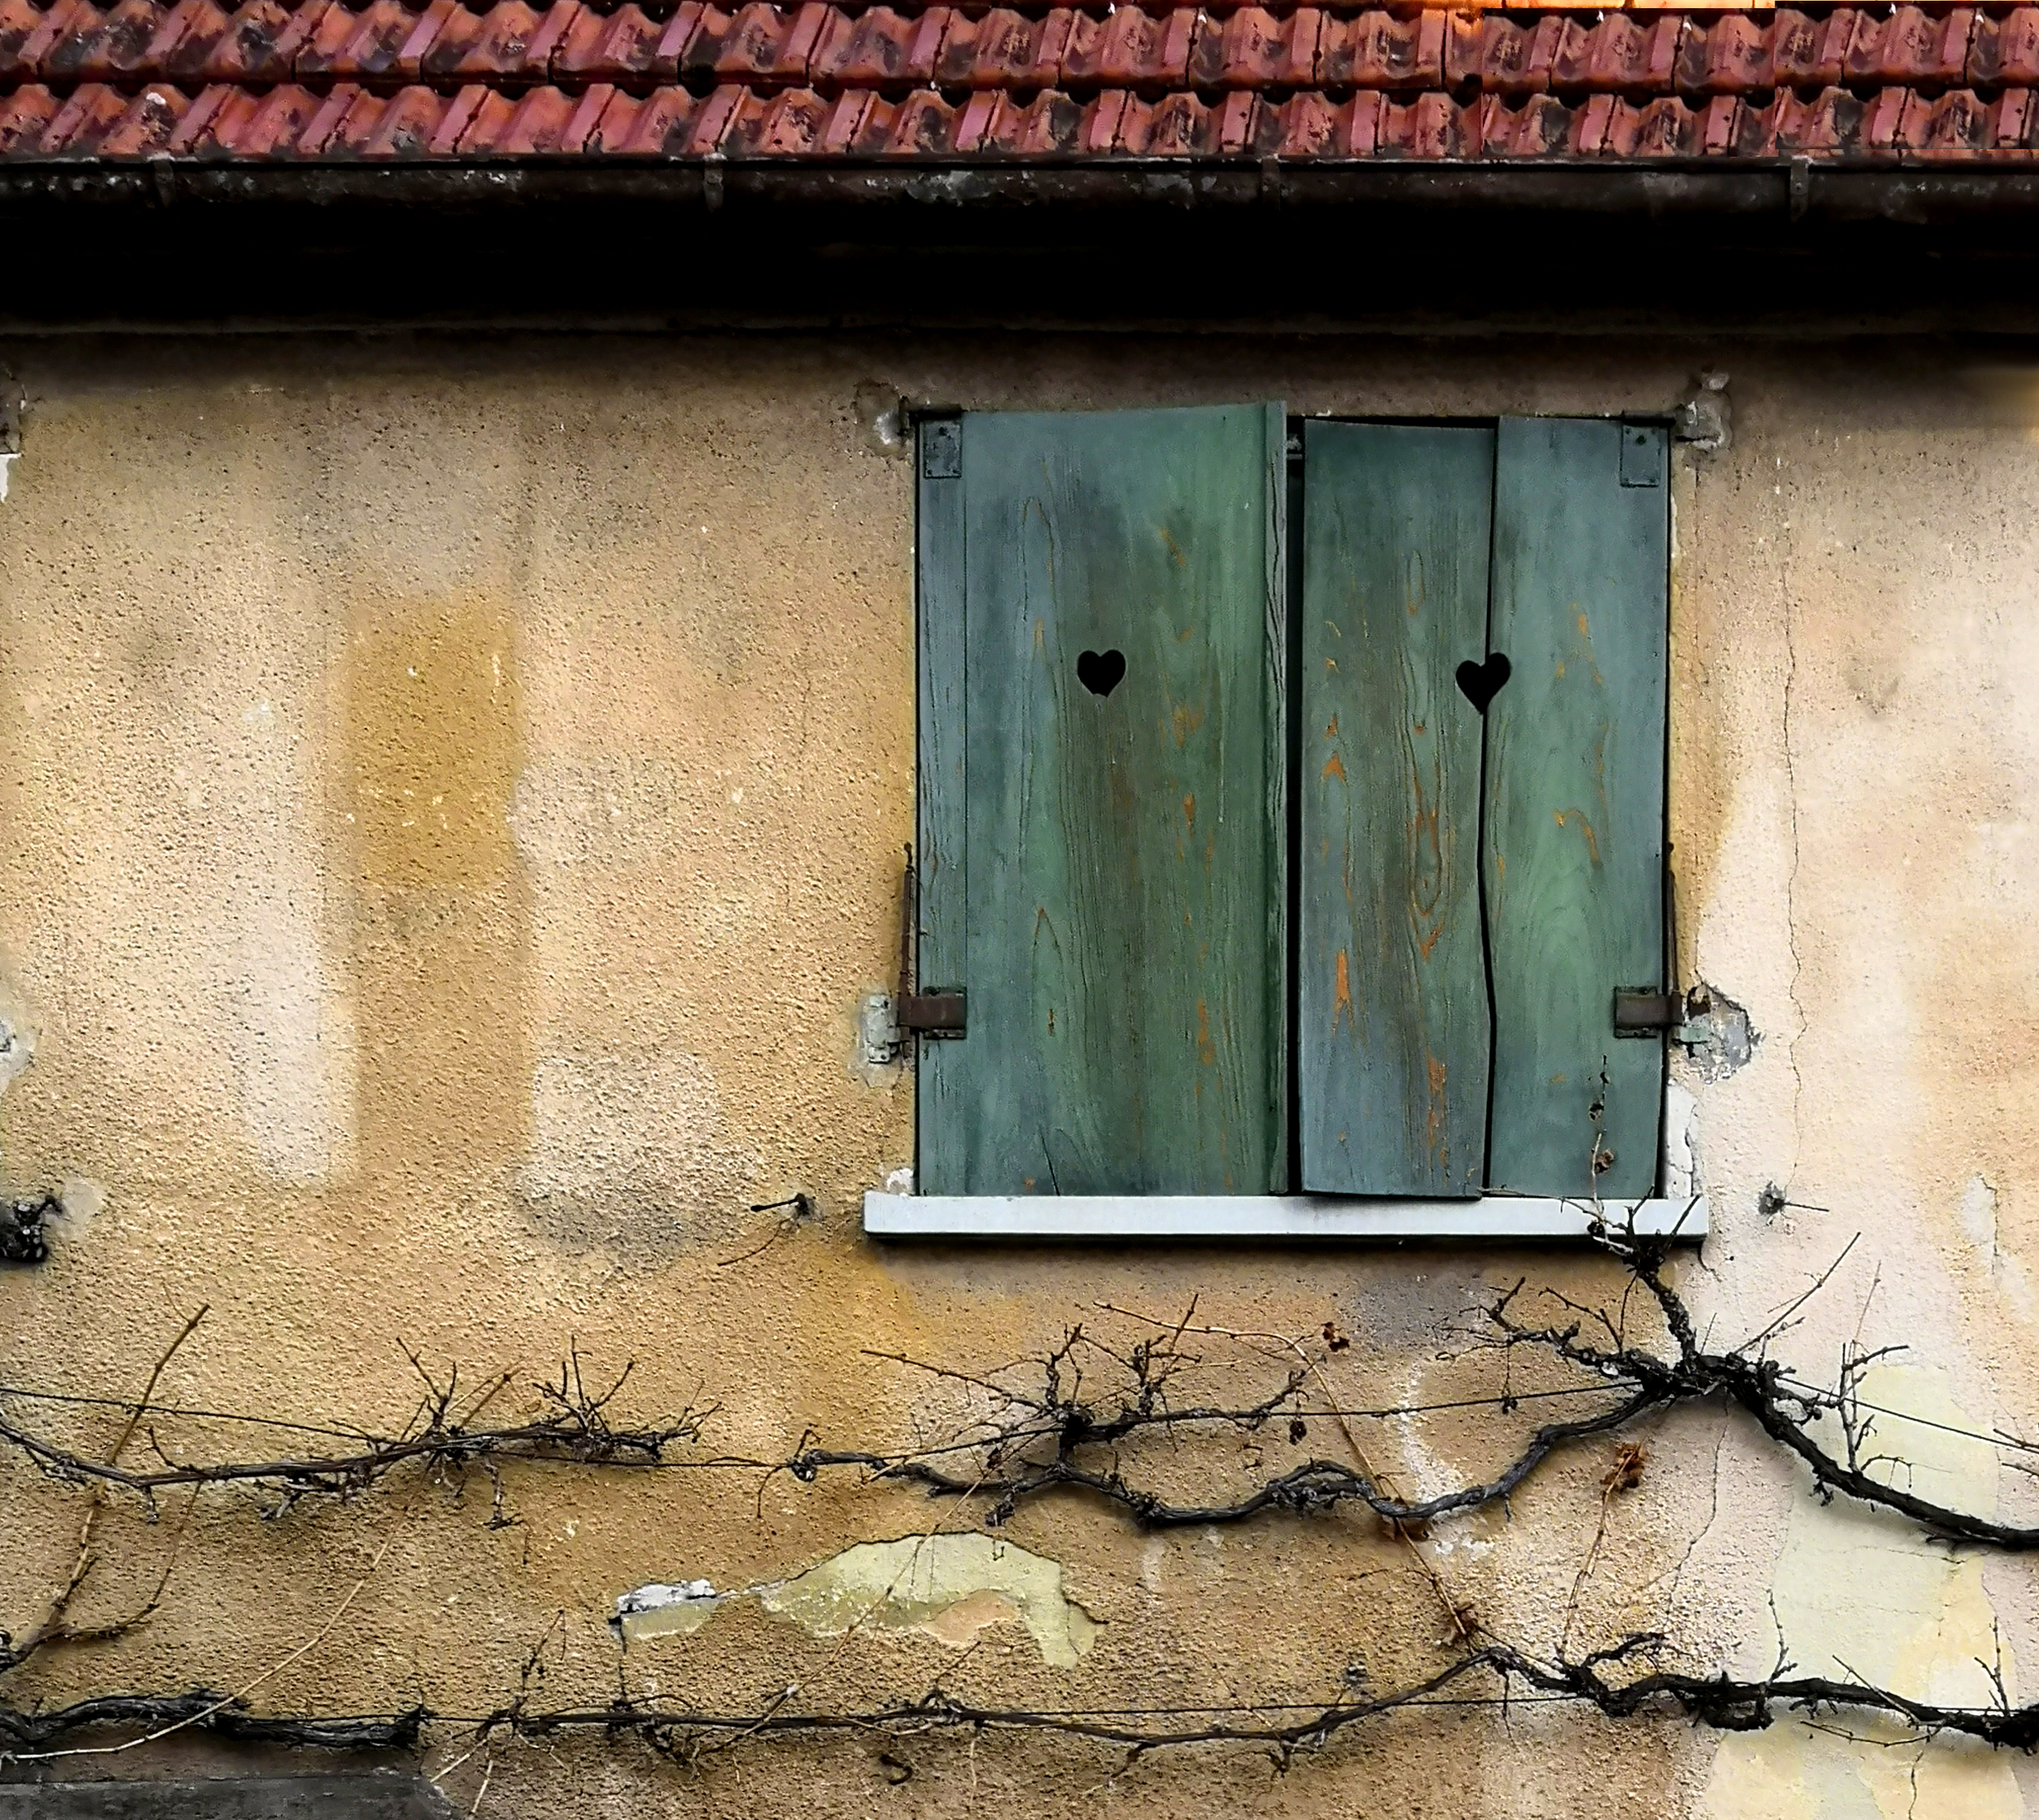
house, wood, vintage, countryside, country, wall, window, green, yellow, door, turquoise, facade, line, brick, Tints and shades, architecture, rectangle, plant, building, shadow, still life photography